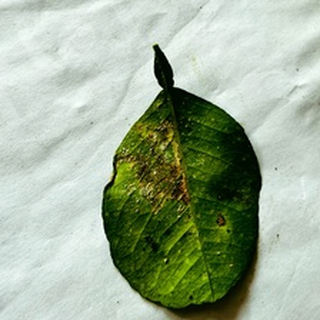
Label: lemon_bacterial_blight